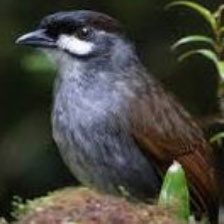
Species: JOCOTOCO ANTPITTA
Scientific name: GRALLARIA RIDGELYI